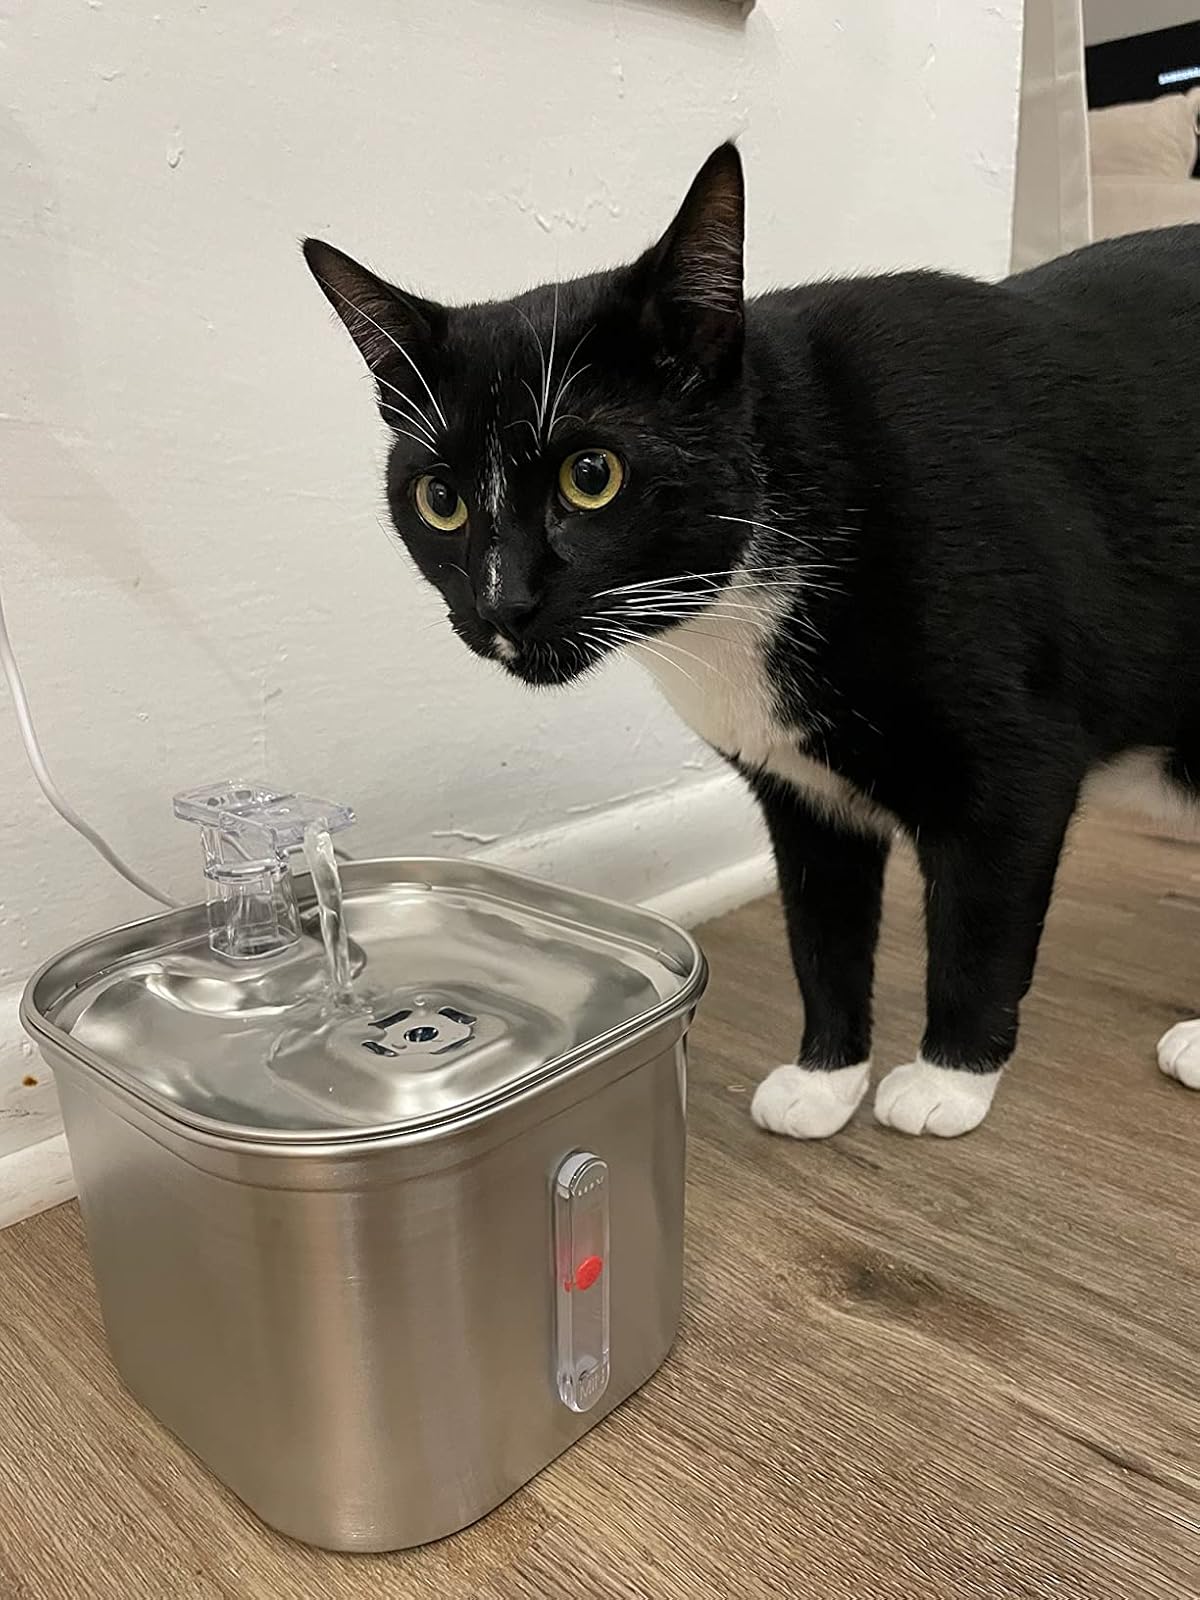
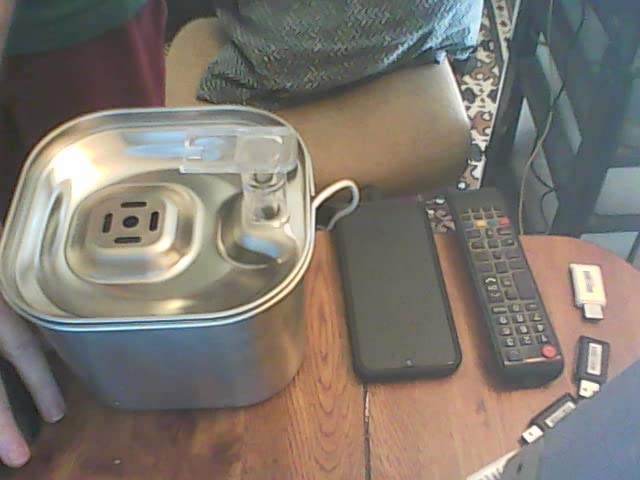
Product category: items_bowl
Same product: yes